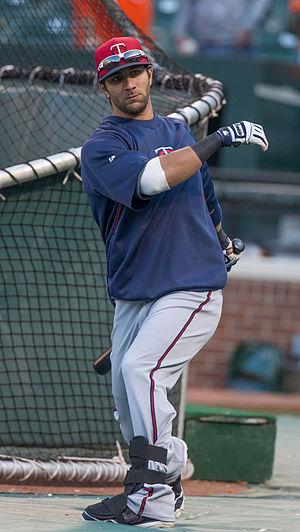
Darin Paul Mastroianni est un joueur de champ extérieur des Ligues majeures de baseball sous contrat avec les Twins du Minnesota.